Louis-Pierre d'Hozier

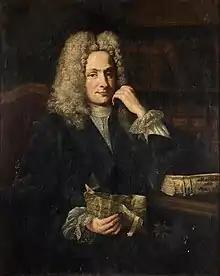
Louis Pierre d'Hozier

Louis Pierre d'Hozier (20 November 1685 – 25 September 1767) was a French nobleman and genealogist and the fourth holder of the post of . He was born and died in Paris.